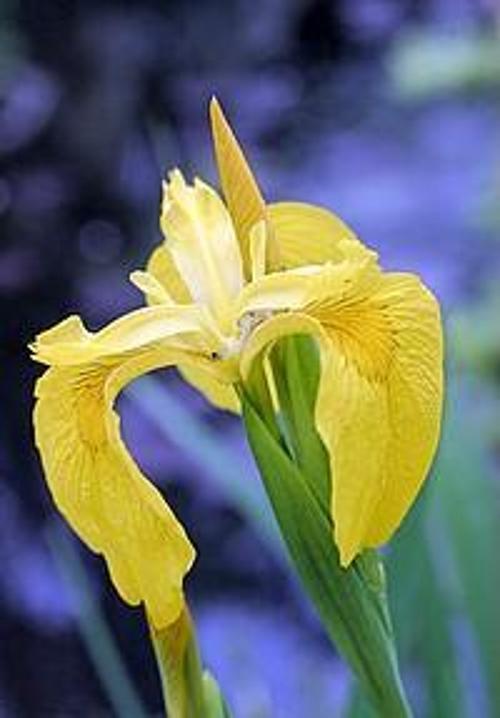
Label: yellow iris